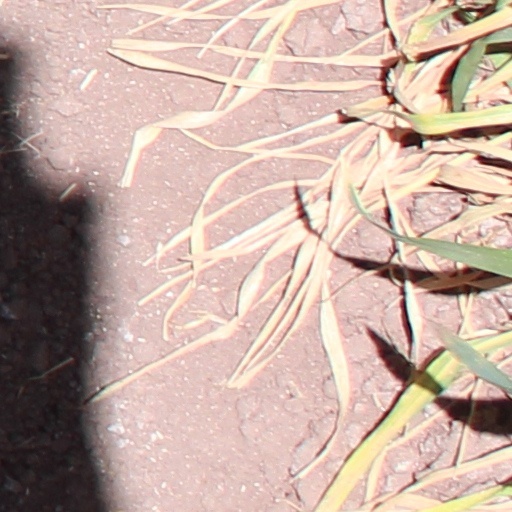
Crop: wheat